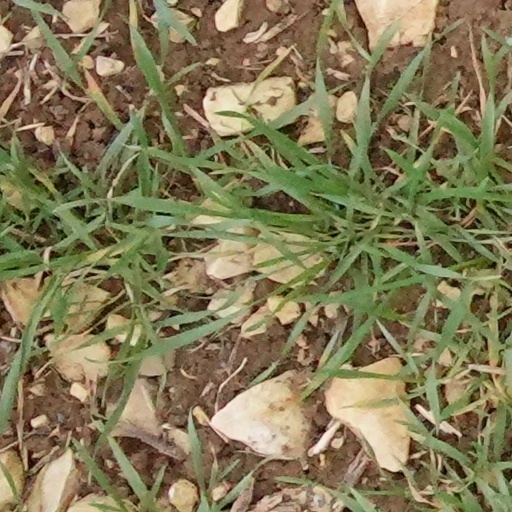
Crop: wheat